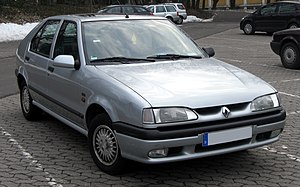
Renault 19 / Historie / Facelift
Renault 19 eller R19 var en lille mellemklassebil bygget af den franske bilfabrikant Renault mellem efteråret 1988 og efteråret 1995.